Jingjiao Documents

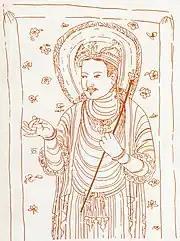
Restored Mogao Christian painting, possibly a representation of Jesus Christ. The original work dates back to the 9th century.

The Jingjiao Documents (also known as the Nestorian Documents or the Jesus Sutras) are a collection of Chinese language texts connected with the 7th-century mission of Alopen, a Church of the East bishop from Sassanian Mesopotamia, and the 8th-century monk Adam. The manuscripts date from between 635, the year of Alopen's arrival in China, and around 1000, when the cave at Mogao near Dunhuang in which the documents were discovered was sealed.